Persenet

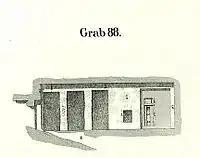
Cross section of the tomb of queen Persenet. (Lepsius)

Persenet's tomb is LG 88 in Giza using the numbering introduced by Lepsius. It is also given the designation G 8156. The tomb is a rock-cut mastaba located in the Central Field which is part of the Giza Necropolis.